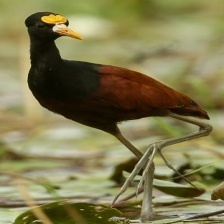
Species: NORTHERN JACANA
Scientific name: JACANA SPINOSA